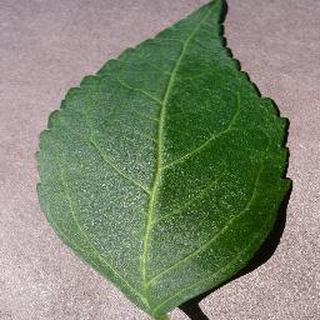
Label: healthy_cherry